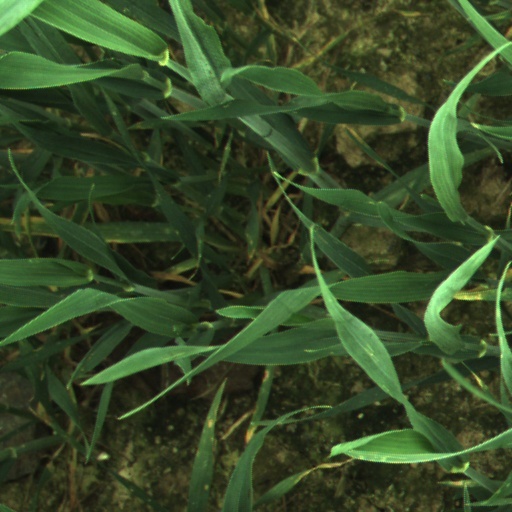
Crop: wheat